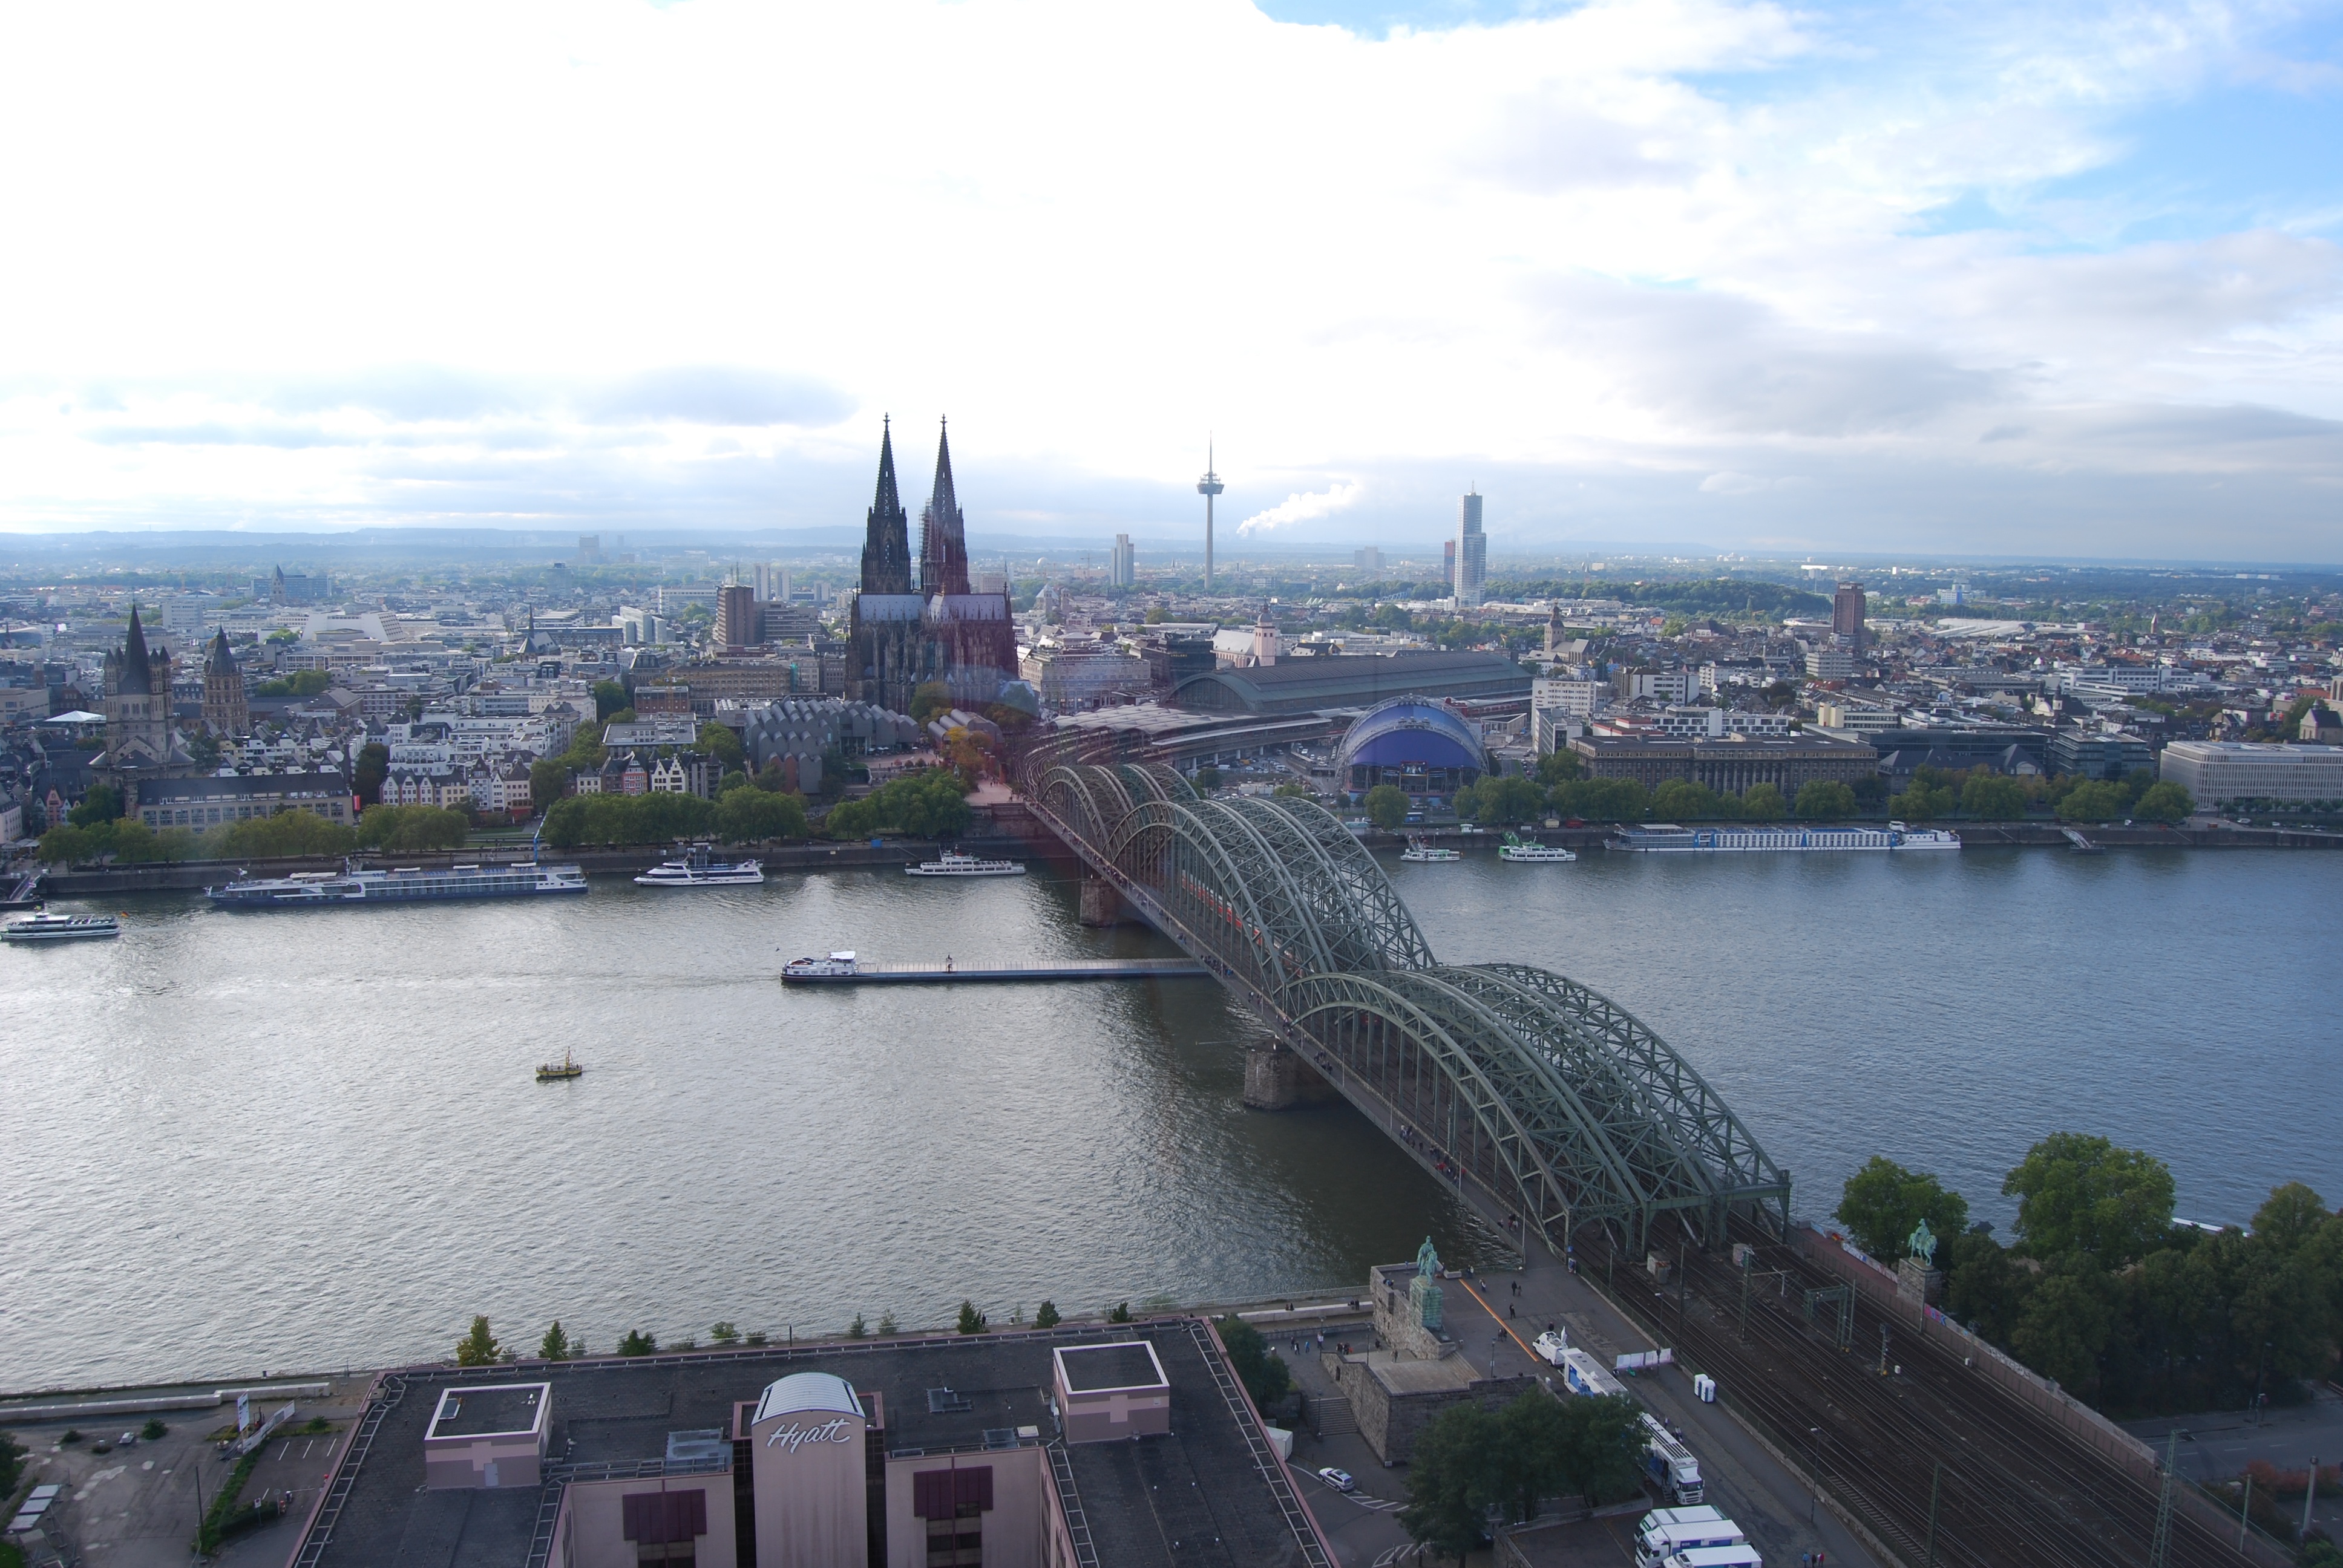
dock, bridge, building, river, cityscape, europe, vehicle, landmark, harbor, cathedral, port, waterway, a, germany, cologne, channel, famous, aerial photography